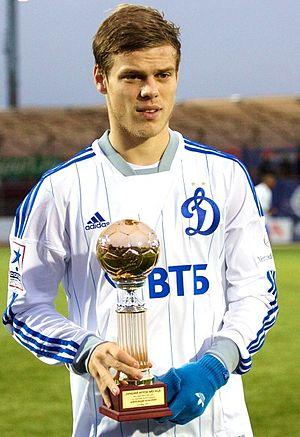
Le Dynamo Moscou est un club de football russe de première division basé à Moscou. Il est une des sections du club omnisports du Dynamo Moscou.